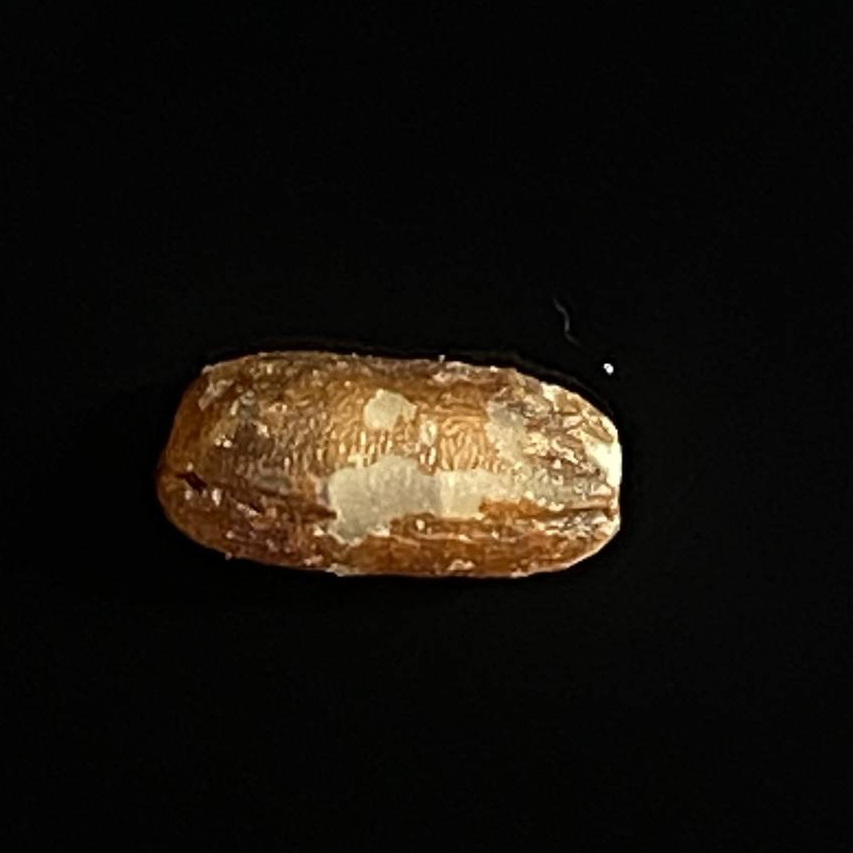
Rice variety: Lal_Biroi